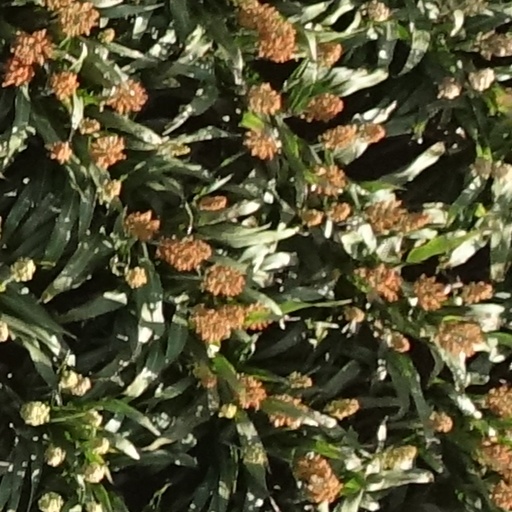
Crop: sorghum